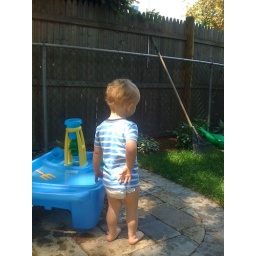
Thoughtful by the water table